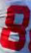
Number: 8